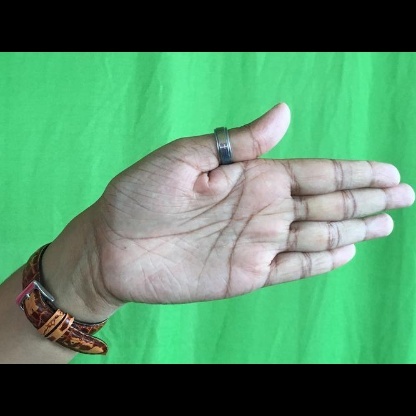
Mudra: Ardhachandran